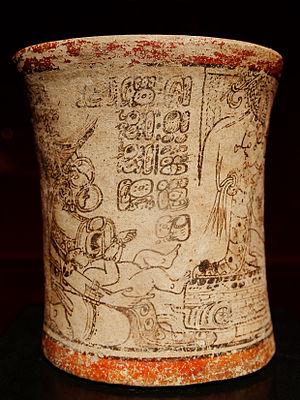
Vase codex avec scène de palais. Culture maya, Mexique, période classique.